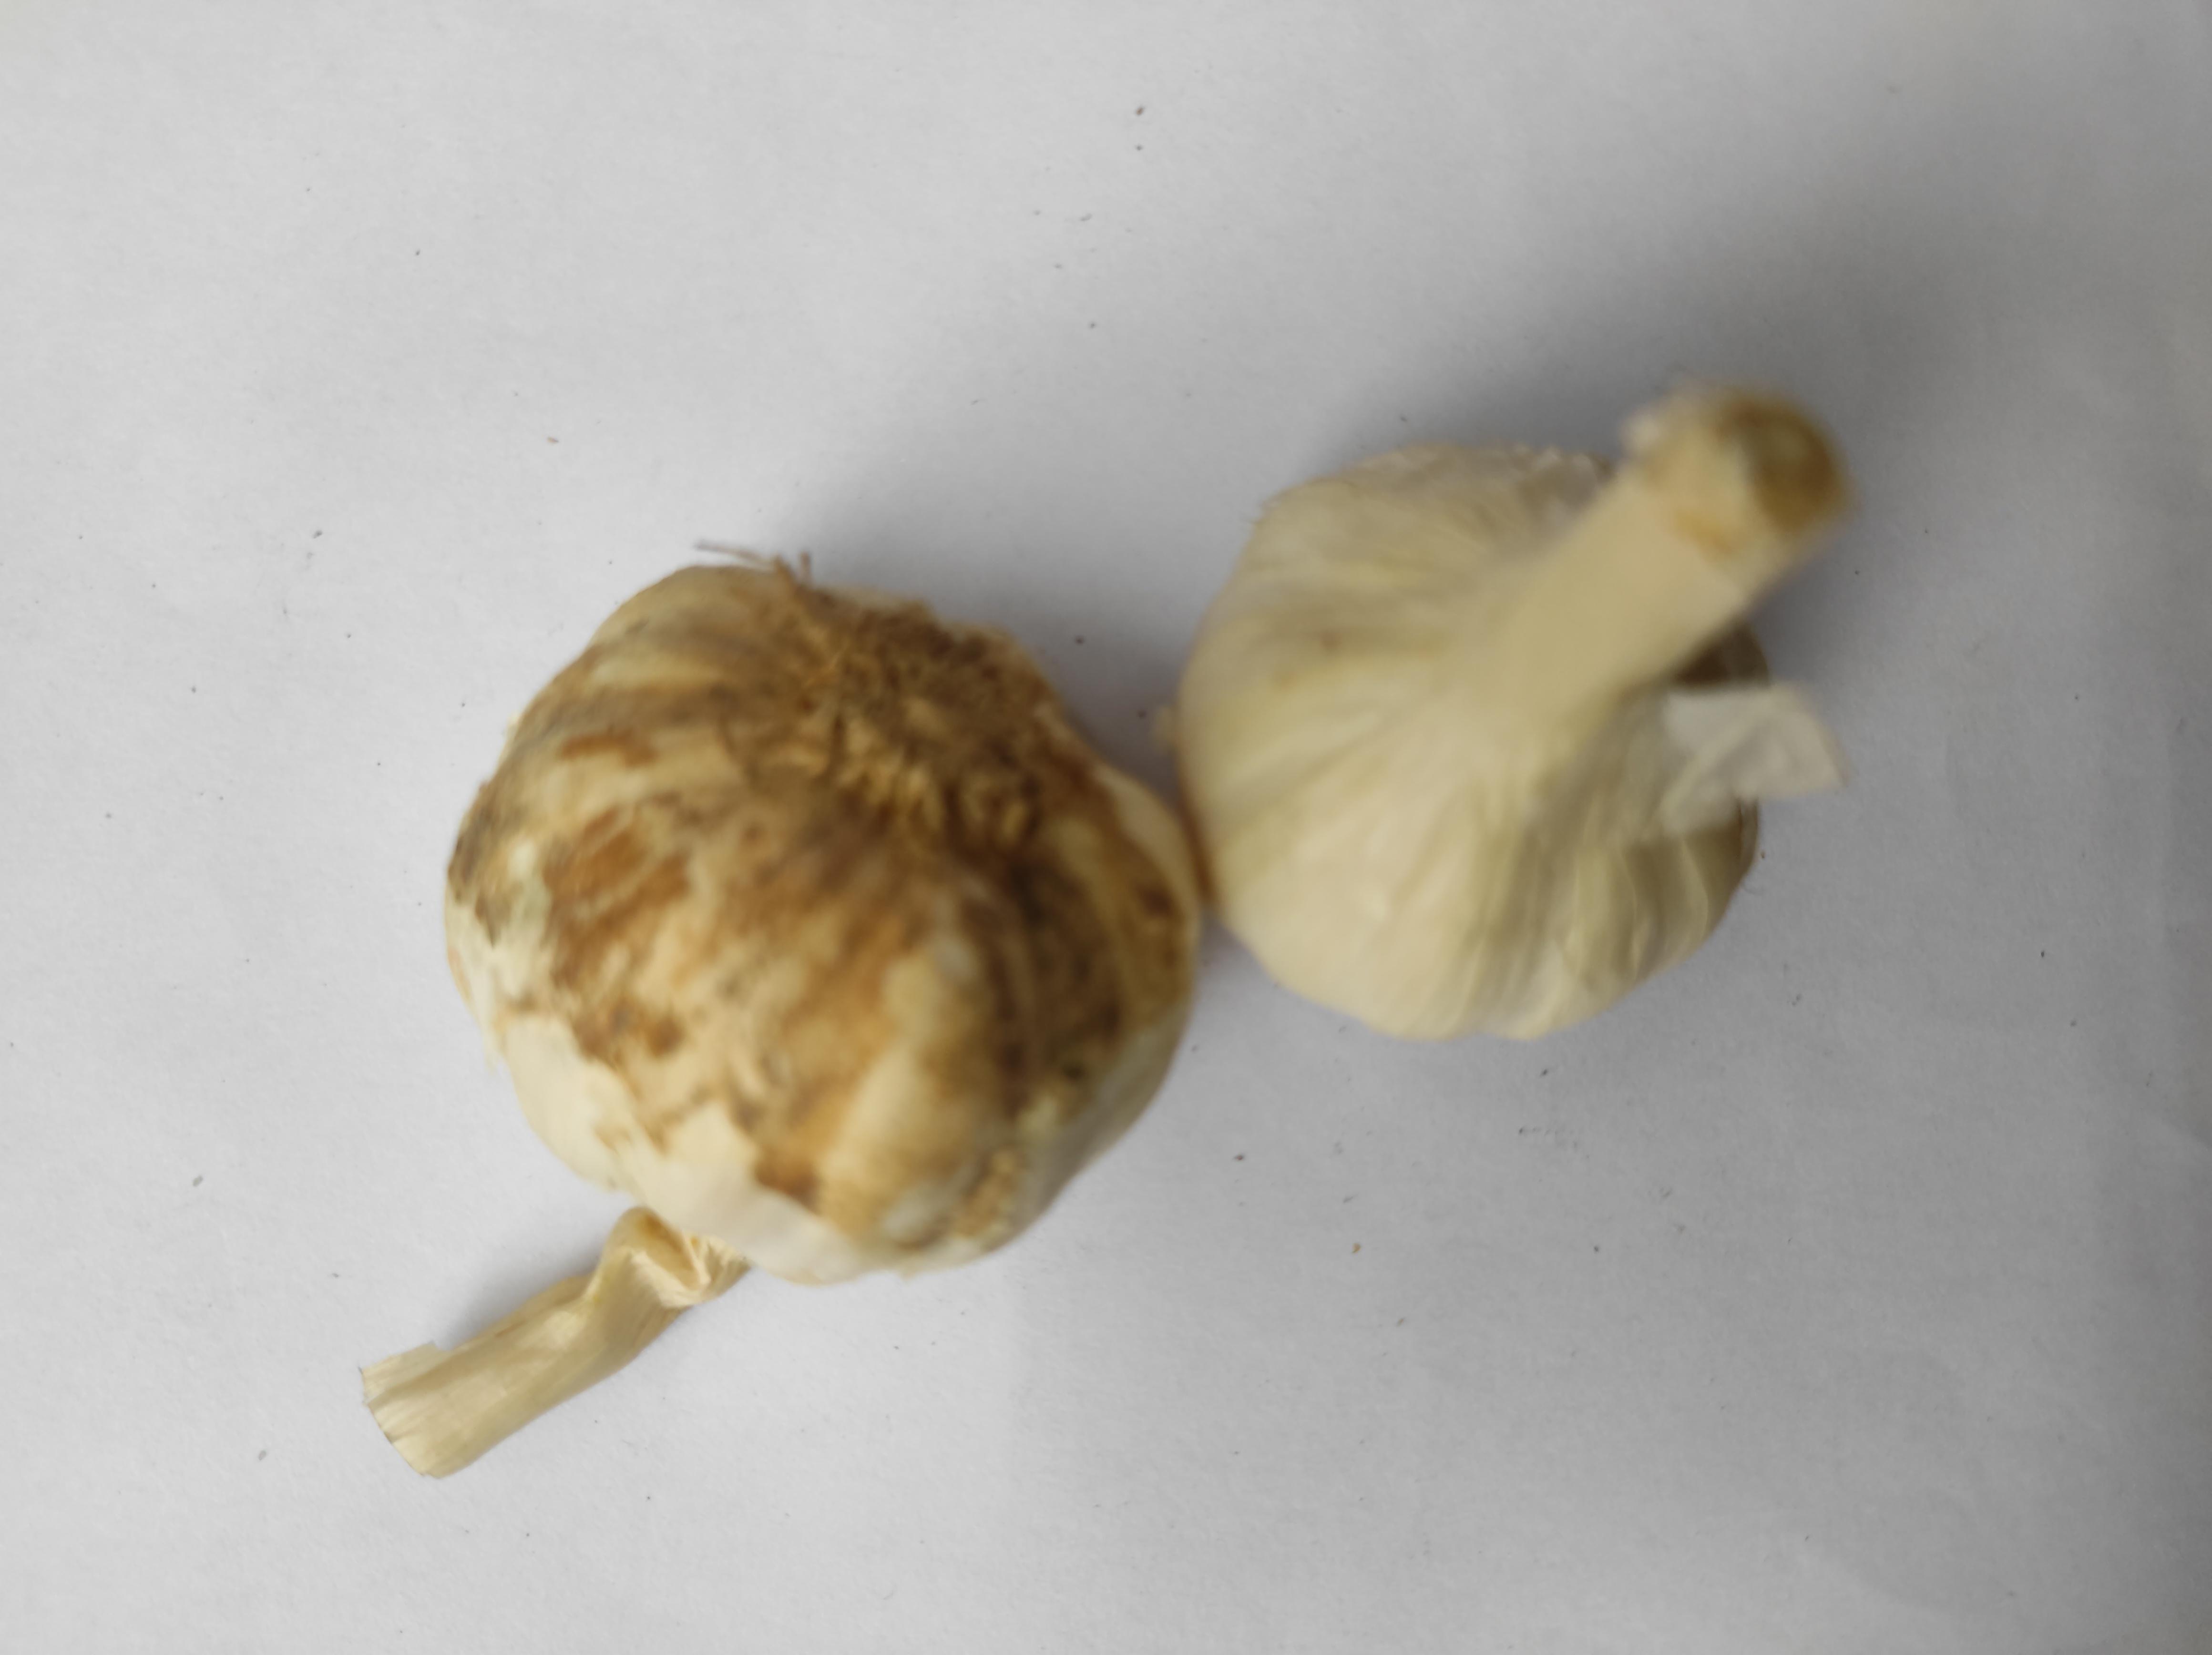
Label: Garlic